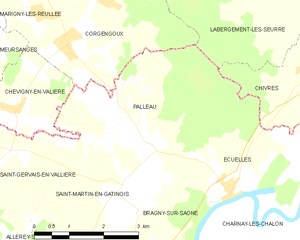
Carte des communes françaises